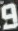
Number: 9